Guy Burgess

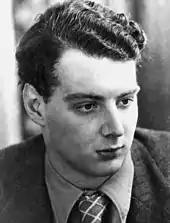
Burgess in 1935

Early in 1934 Arnold Deutsch, a longstanding Soviet agent, arrived in London under the cover of a research appointment at University College, London. Known as "Otto", his brief was to recruit the brightest students from Britain's top universities, who might in future occupy leading positions in British institutions. In June 1934 he recruited Philby, who had come to the Soviets' notice earlier that year in Vienna where he had been involved in demonstrations against the Austrofascist regime of Engelbert Dollfuss. Philby recommended several of his Cambridge associates to Deutsch, including Maclean, by this time working in the Foreign Office. He also recommended Burgess, although with some reservations on account of the latter's erratic personality. Deutsch considered Burgess worth the risk, "an extremely well-educated fellow, with valuable social connections, and the inclinations of an adventurer". Burgess was given the German codename "Mädchen", meaning "Girl", later changed to "Hicks". He then persuaded Blunt that he could best fight fascism by working for the Soviets. A few years later another Apostle, John Cairncross, was recruited by Burgess and Blunt, to complete the spy ring often characterised as the "Cambridge Five".